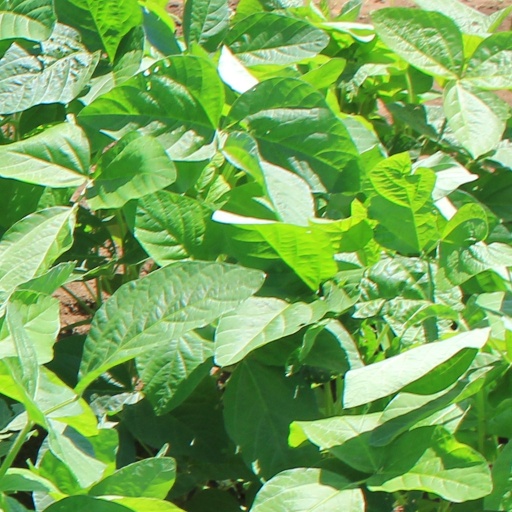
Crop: soybean